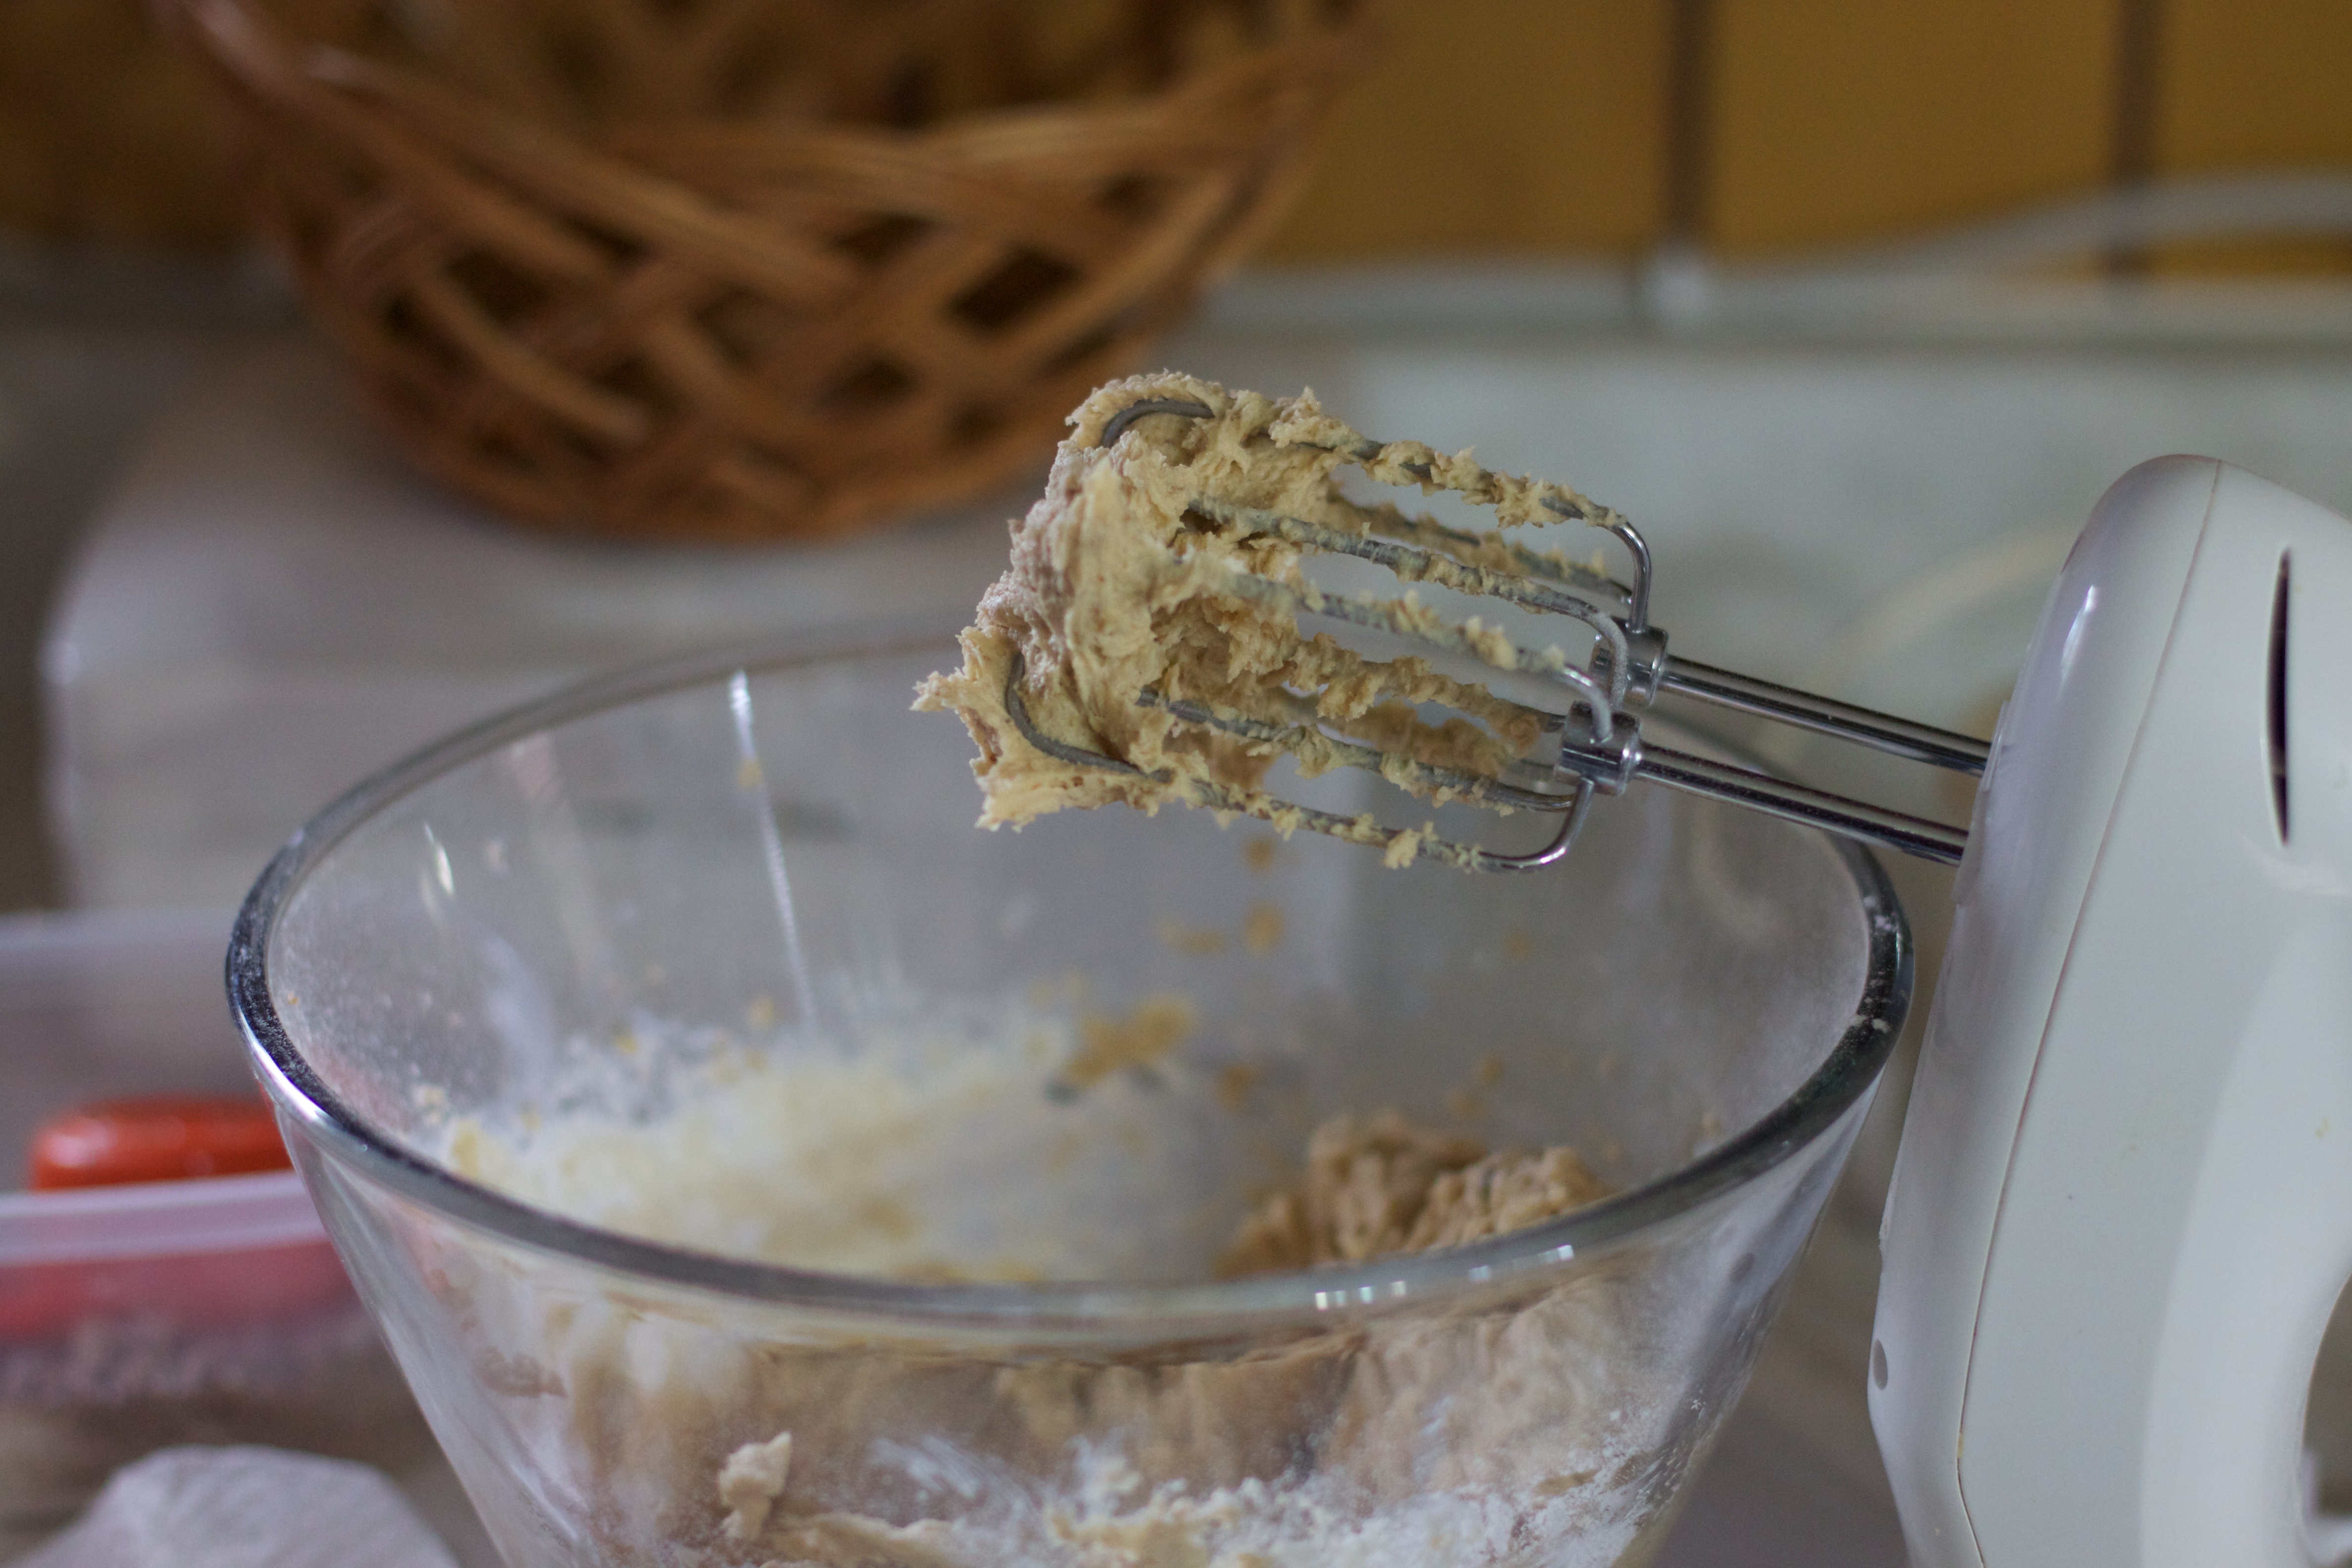
dish, meal, food, produce, breakfast, baking, dessert, dairy product, coconut, whipped cream, icing, flavor, buttercream